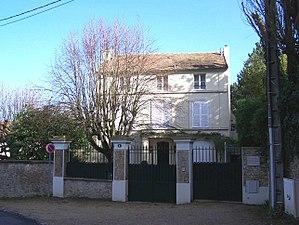
La maison Baudot à Louveciennes (Yvelines, France)
La rue du Général-Leclerc est une voie située à Louveciennes, en France.